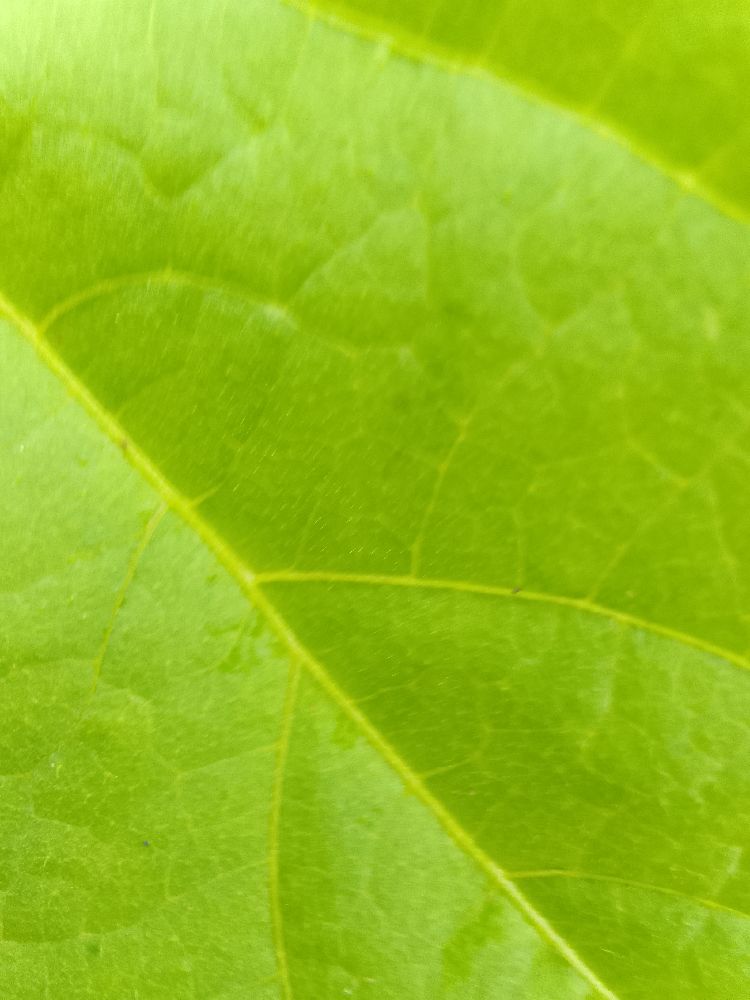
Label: healthy